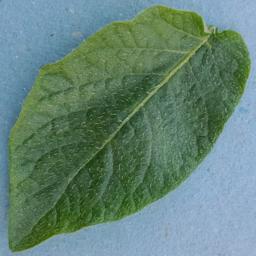
Label: Potato___Healthy